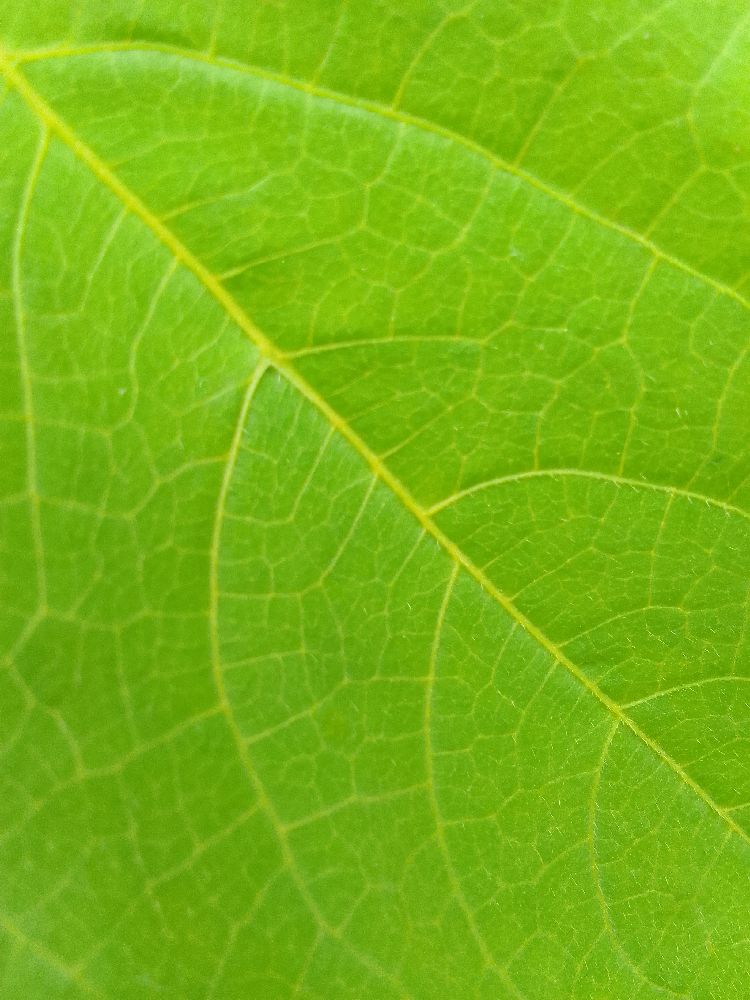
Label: healthy